Kościelecki Square, Bydgoszcz

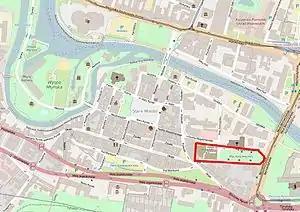
General View

The Kościelecki Square is an old and historical place in downtown Bydgoszcz. Around the area are several buildings registered on the Kuyavian-Pomeranian Voivodeship Heritage List.